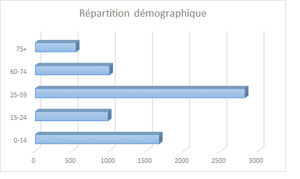
Démographie du Chemin Bas d'Avignon
Le Chemin-bas d'Avignon est un quartier de la commune de Nîmes, dans le département du Gard en région Occitanie.